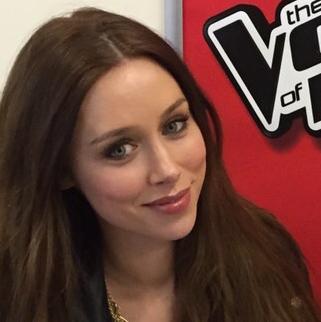
Age: 33